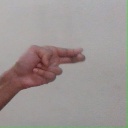
अक्षर: ह